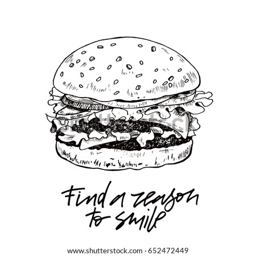
black & white hand drawn illustration of burger .